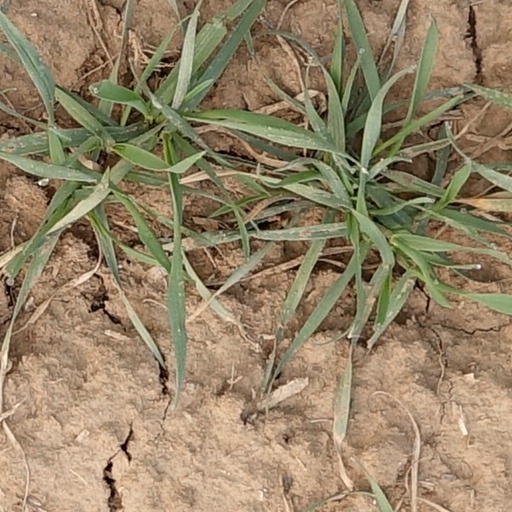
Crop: wheat